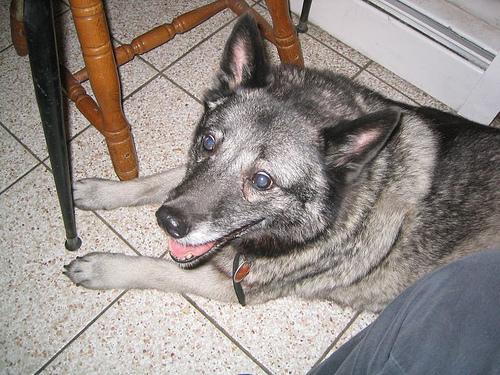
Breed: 217-n000046-Norwegian_elkhound